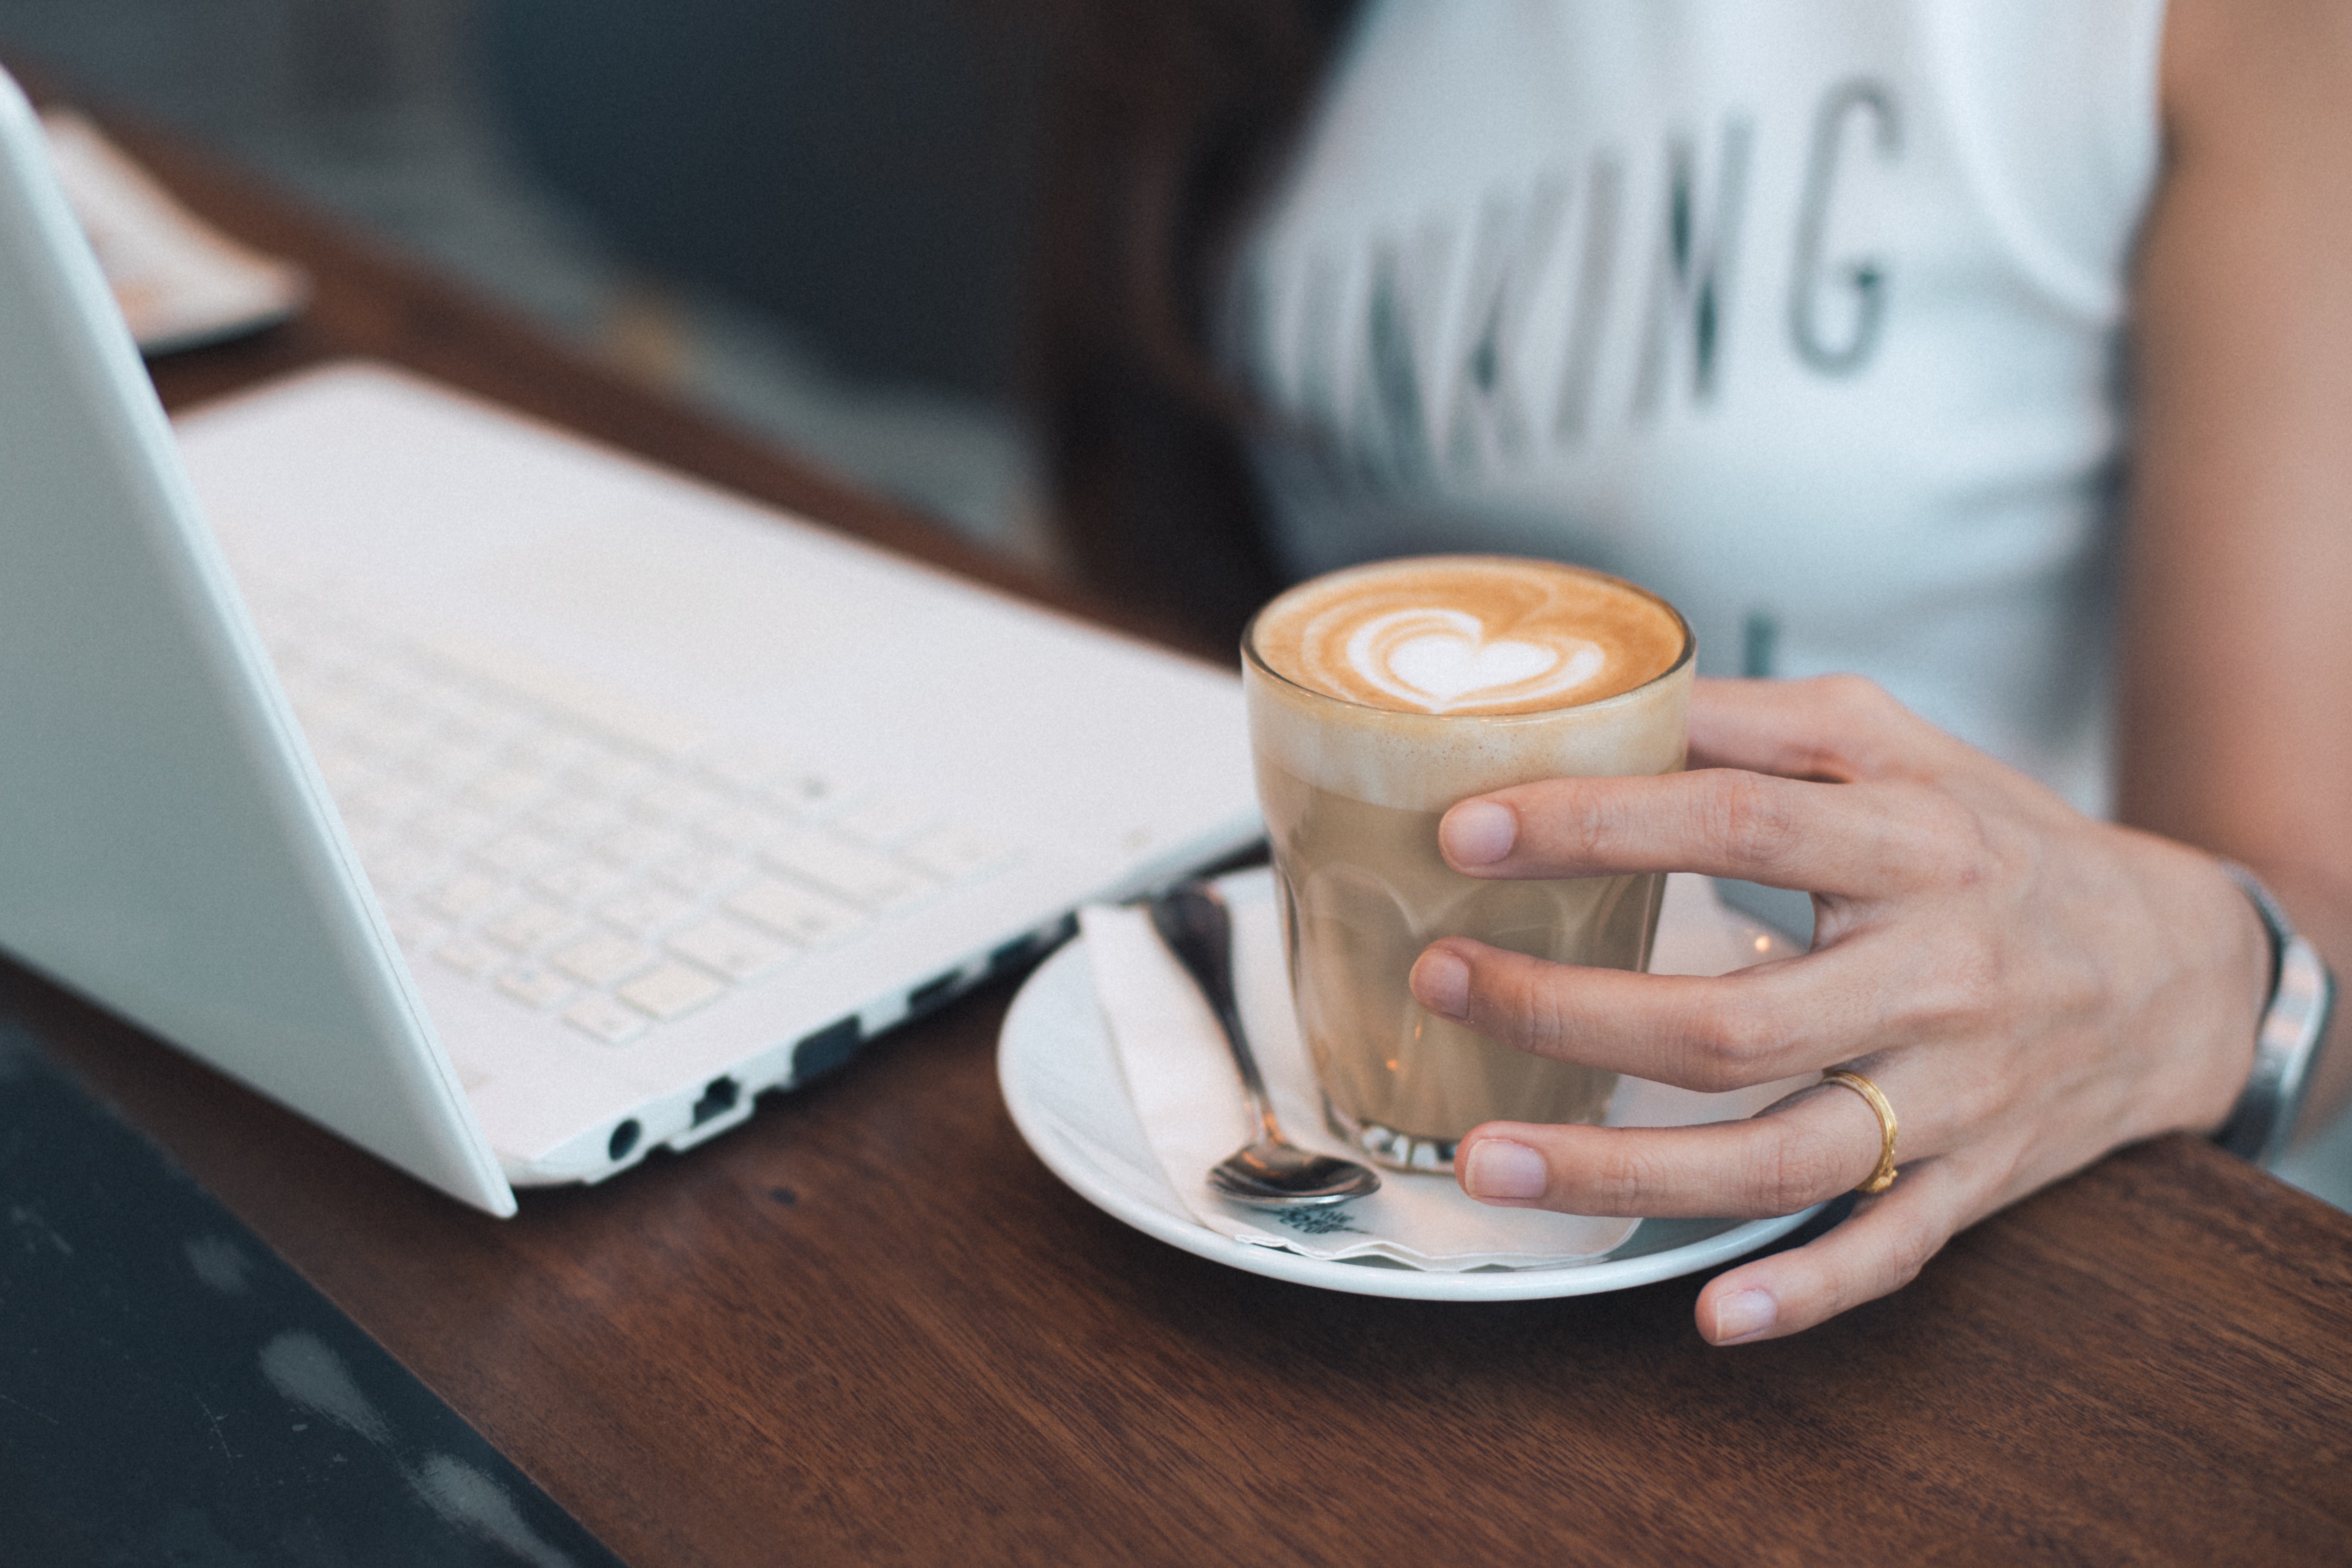
cup, cortado, cappuccino, drink, coffee, caff macchiato, coffee cup, flat white, espresso, hand, cafe au lait, ristretto, latte, caffeine, ipoh white coffee, drinkware, latte macchiato, table, food, coffee milk